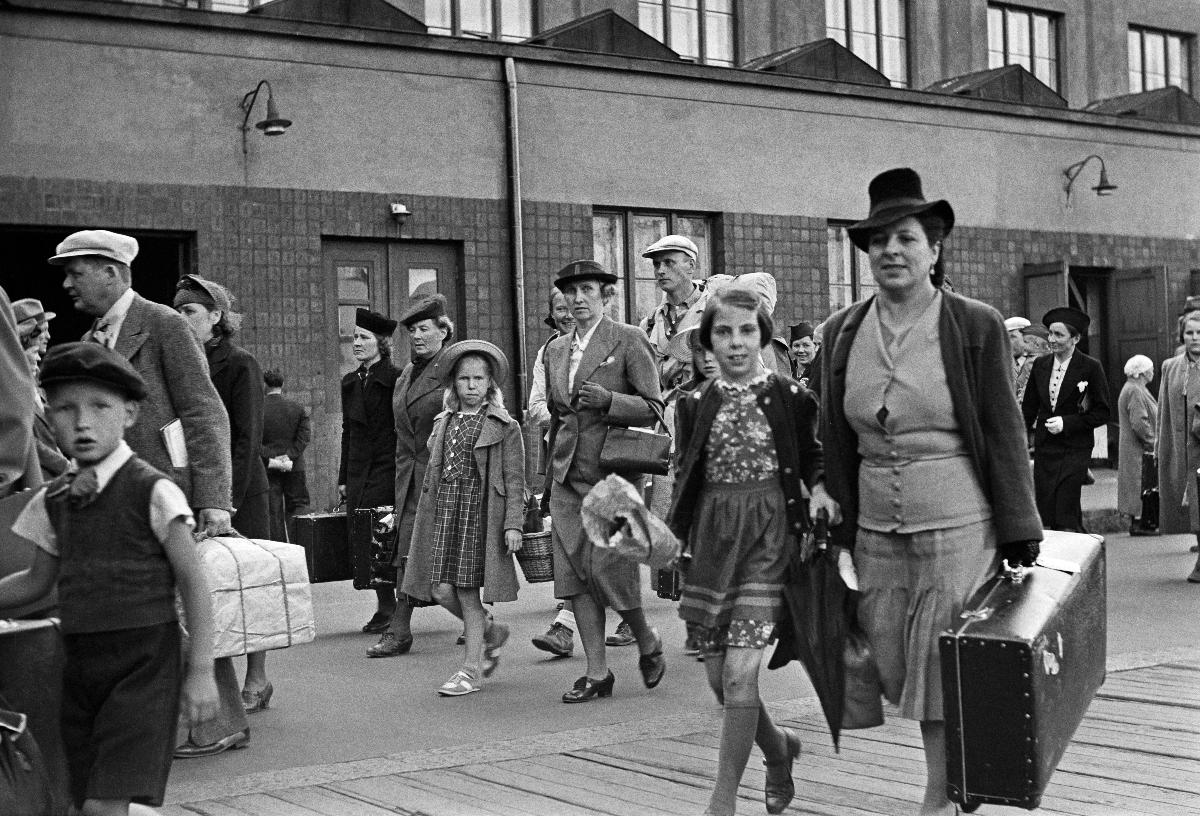
Koululaiset palaavat maalta kaupunkiin
Skolbarn återvänder från landsbygden till staden; School children return from the countryside to the city
sisällön kuvaus: Kesälomat päättyvät ja koululaiset palaavat maalta kaupunkiin. Lapsia ja vanhempia Helsingin rautatieasemalla 31.7.1940. content description: The summer holidays are ending and the school children return from the countryside to the city. Children and their parents at Helsinki Railway Station 31.7.1940. innehållsbeskrivning: Sommarloven tar slut och skolbarn återvänder från landsbygden till staden. Barn och föräldrar på Helsingfors järnvägsstation 31.7.1940.
Kuvaaja: Sundström, Hugo, kuvaaja
Vuosi: 1940
Paikka: Suomi, Uusimaa, Helsinki
Aiheet: HBL; koululaiset; kansakoulu; kesälomat päättyvät; pupils; schools; school children; elementary school; end of summer holidays; skolelever; skolor; barn; folkskola; sommarloven tar slut